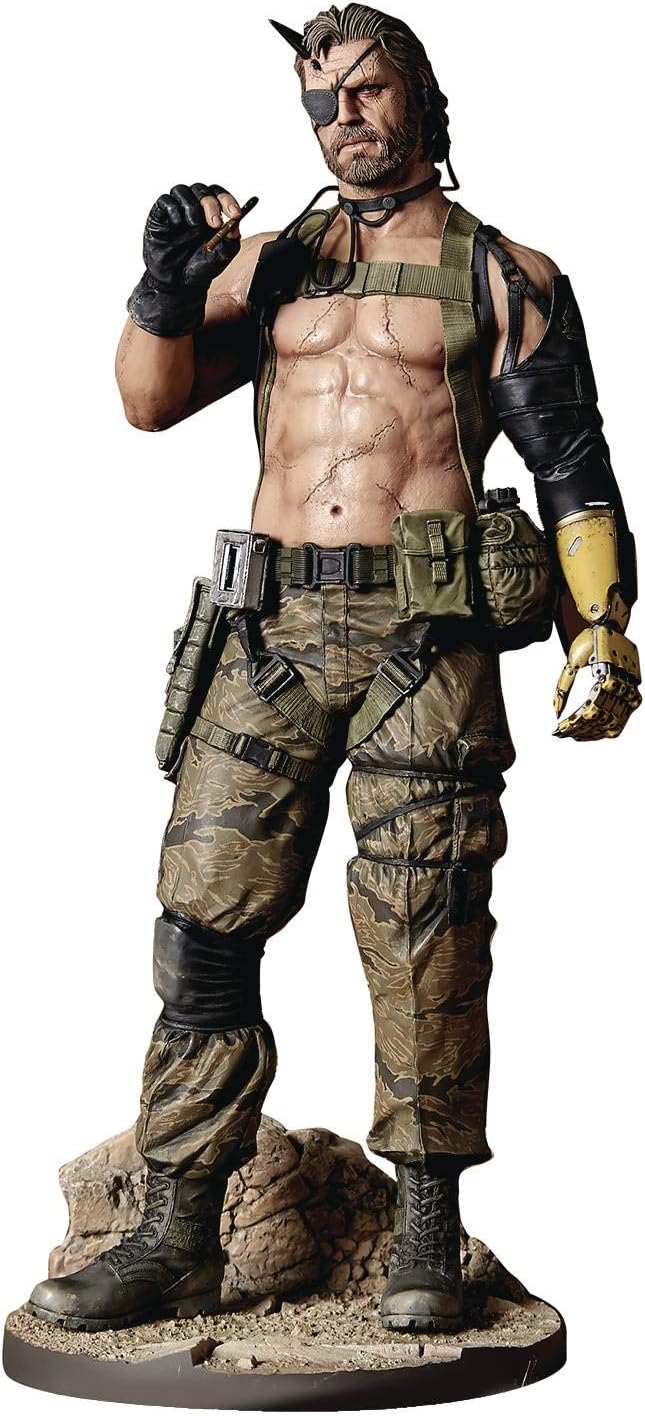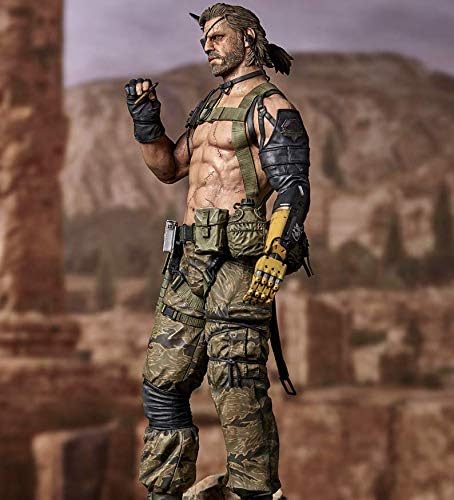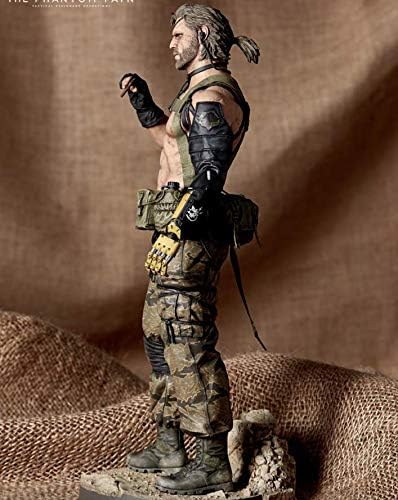
Gecco AUG188360 Metal Gear Solid V: Venom Snake (Play Demo Version) 1:6 Scale PVC Statue, Multi-Color
Category: Toys & Games
From Gecco. Venom Snake appeared shirtless in the play demo version at the Tokyo Game Show 2014 is now lined up as limited model in 800 pieces. The upper body captures the anatomy of an experienced aging soldier, his torso thinly covered with fat and countless scars piled up from tough missions and war. The left bionic arm is equipped with a Stun Arm, which can knock enemies unconscious with electric shock, and is interchangeable with the Hand of Jehuty or the red default one. In the game, the length of the horn on the head changes according to the situation, for this statue it is grown. This statue highlights both his relaxed posture with Phantom Cigar in one hand and a super tense atmosphere with his sharp eye always watching out for enemies.
Features: An import from Gecco | Based on Venom Snake's play demo version at the Tokyo Game Show 2014 | Left bionic arm is equipped with a Stun Arm | Interchangeable Hand of Jehuty or red arm | Limited to 800 pieces